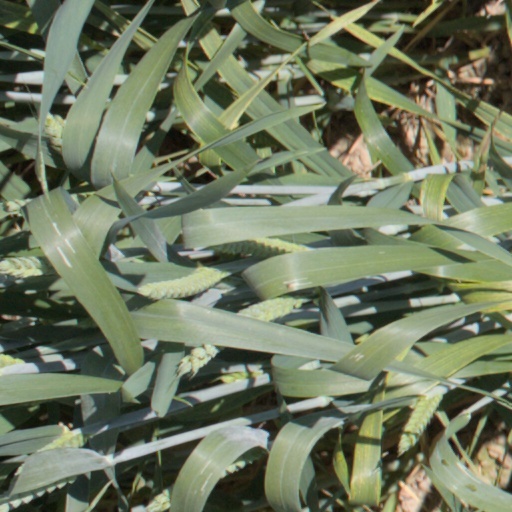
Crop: wheat